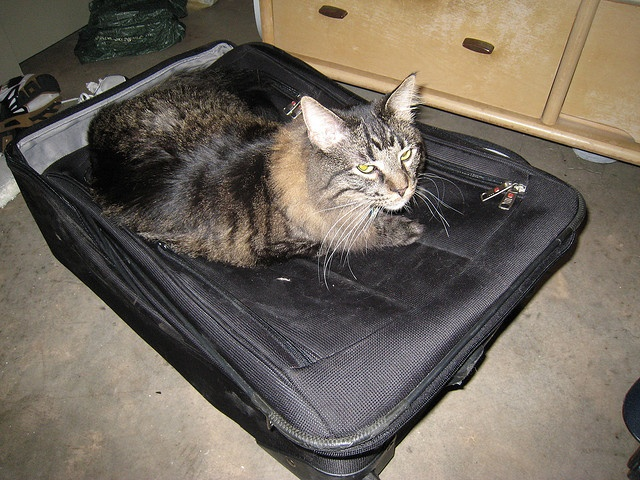
A cat sitting on top of a suitcase.
The cat is sitting on top of the black suitcase.
A fat kitty sitting in a black suit case
a cat laying on top of a black piece of luggage.
A cat is resting on top of a black suitcase.